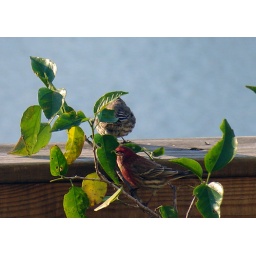
red finch couple on my deck with the water in the background ... please see large size for detail